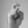
ASL letter: X